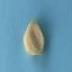
Maize quality: Good